Leeds

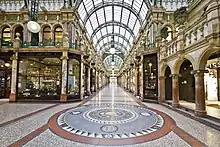
Victoria Quarter, opened in 1900

Tourism is important to the Leeds economy, in 2009 Leeds was the eighth-most visited city in England by UK visitors. and the 13th-most visited city by overseas visitors. Research by VisitEngland reported that the day visitor market to Leeds attracts 24.9 million people each year, worth over £654 million to the local economy. In the 2017 Condé Nast Traveler survey of readers, Leeds rated 6th among the 15 best cities in the UK for visitors.